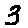
Label: 3